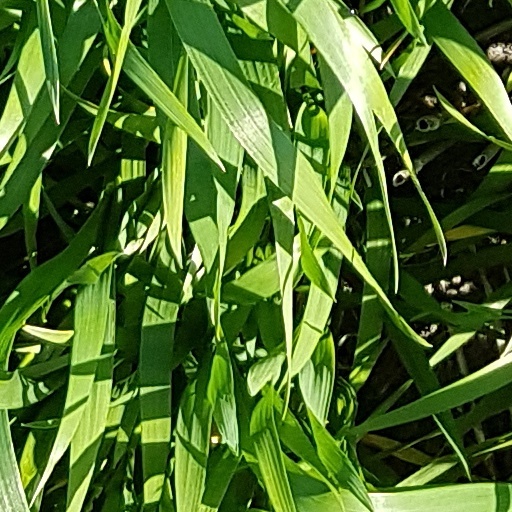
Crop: wheat